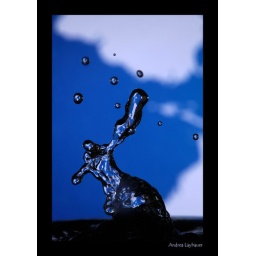
water sculpture in blue